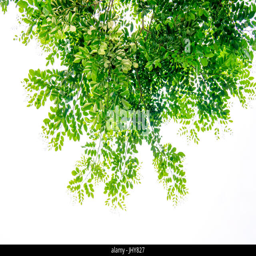
the branches and leaves are green on a white background , clipping path